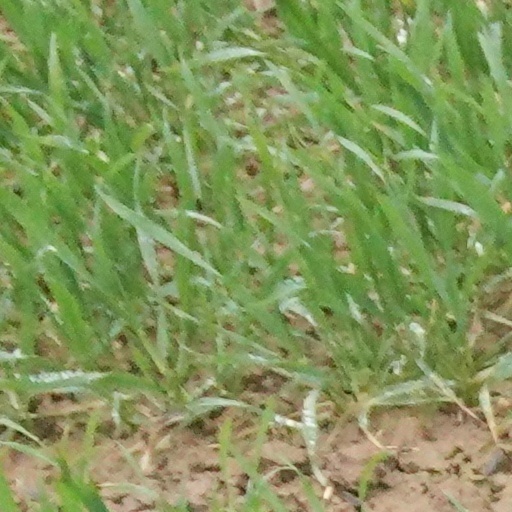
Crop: wheat